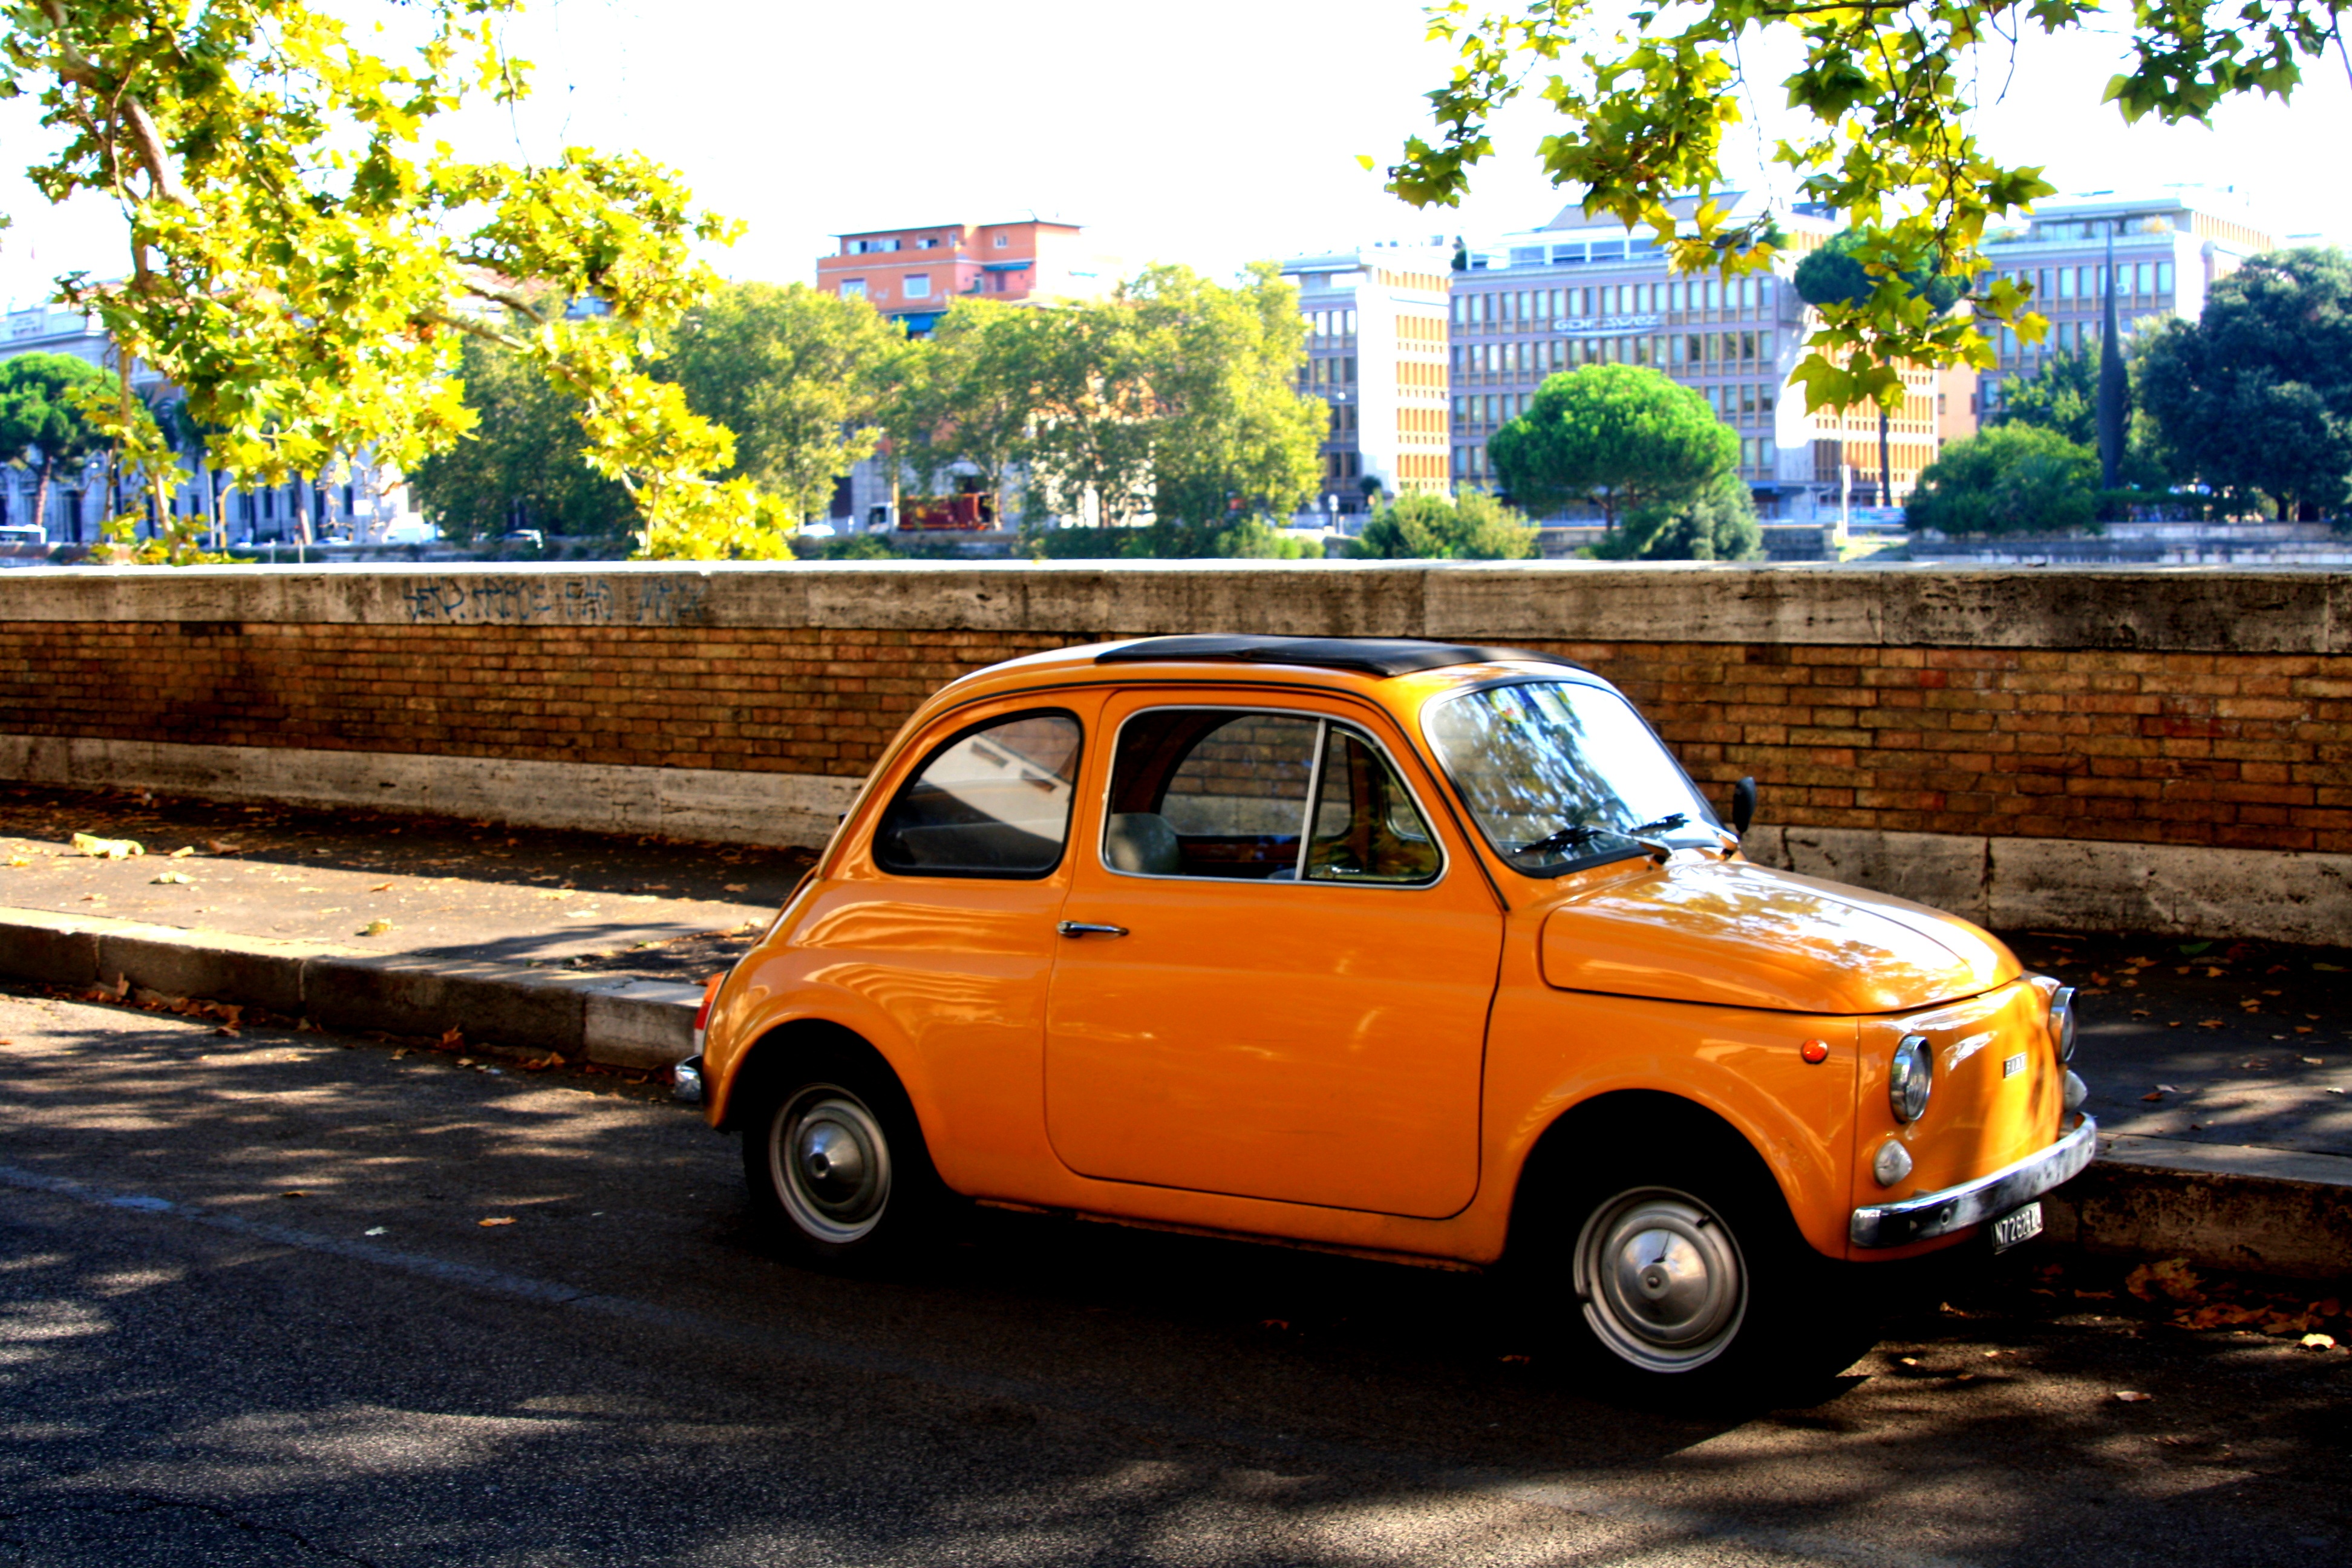
car, orange, vehicle, auto, nostalgia, fiat 500, rome, oldtimer, classic, vehicles, fiat500, antique car, city car, cinquecento, land vehicle, automobile make, subcompact car, compact sport utility vehicle